Kingdom of Italy

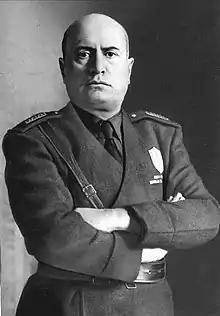
Benito Mussolini, who titled himself and ruled the country from 1922 to 1943

Italy entered the war with an army of 875,000 men, but the army was poorly led and lacked heavy artillery and machine guns, their war supplies having been largely depleted in the war of 1911–12 against Turkey. Italy proved unable to prosecute the war effectively, as fighting raged for three years on a very narrow front along the Isonzo River, where the Austrians held the high ground. In 1916, Italy declared war on Germany, which provided significant aid to the Austrians. Some 650,000 Italian soldiers died and 950,000 were wounded, while the economy required large-scale Allied funding to survive.